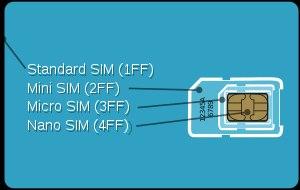
Une carte à puce est une carte en matière plastique, voire en papier ou en carton, de quelques centimètres de côté et moins d'un millimètre d'épaisseur, portant au moins un circuit intégré capable de contenir de l'information. Le circuit intégré peut contenir un microprocesseur capable de traiter cette information, ou être limité à des circuits de mémoire non volatile et, éventuellement, un composant de sécurité. Les cartes à puce sont principalement utilisées comme moyens d'identification personnelle ou de paiement ou preuve d'abonnement à des services prépayés ; voir ci-dessous. La carte peut comporter un hologramme de sécurité pour éviter la contrefaçon. La lecture des données est réalisée par des équipements spécialisés, certaines puces nécessitant un contact physique, d'autres pouvant fonctionner à distance.
Les révélations d'Edward Snowden commencent avec un important volume de documents transmis par l'ancien agent de la CIA et consultant de la NSA Edward Snowden à deux journalistes, Glenn Greenwald et Laura Poitras, et progressivement rendus publics à partir du 6 juin 2013 à travers plusieurs titres de presse. Elles concernent la surveillance mondiale d'internet, mais aussi des téléphones portables et autres moyens de communications, principalement par la NSA.